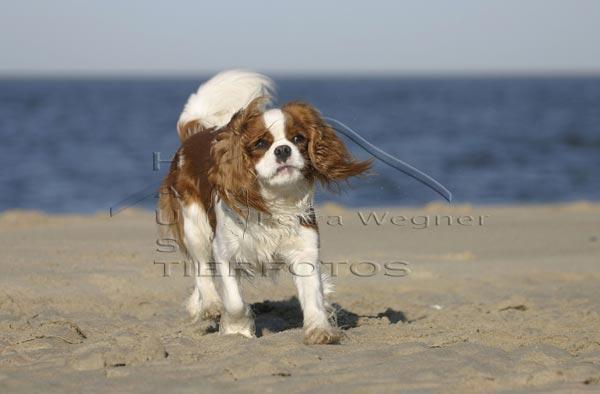
Blenheim_spaniel